Chicago Bears

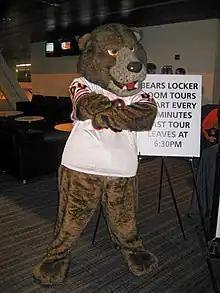
Staley Da Bear in 2008

Before the 2003 season, the team had two unofficial mascots named "Rocky" and "Bearman". "Rocky" was a man who donned a #1 Bears jersey, carried a megaphone, and started chants all over Soldier Field during the 1970s, 1980s, and early 1990s, in a fashion similar to Fireman Ed. The identity of "Rocky" is unknown, but he presumably lives in northwestern Indiana. Don Wachter, also known as "Bearman", is a season ticket holder who decided in 1995 that he could also assist the team by cheerleading, similar to Rocky. The club allowed him to run across the field with a large Bears flag during player introductions and each team score (a role more recently done by the Bears 4th Phase and Bears captains). In 1996, he donned his "costume" of face paint, bear head and arms, and a number 46 jersey. "Bearman" was forced to stop wearing his costume with the introduction of Staley Da Bear in 2003, but in 2005 Wachter was allowed in costume again.